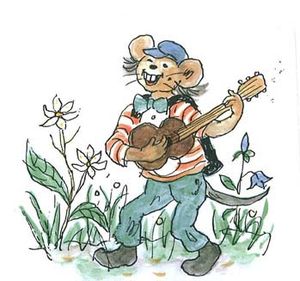
Dyrene i Hakkebakkeskoven
Dyrene i Hakkebakkeskoven er en norsk børnefilm fra 2017, instrueret af Rasmus A. Sivertsen. Den bygger på bogen af den norske forfatter og illustrator Thorbjørn Egner.